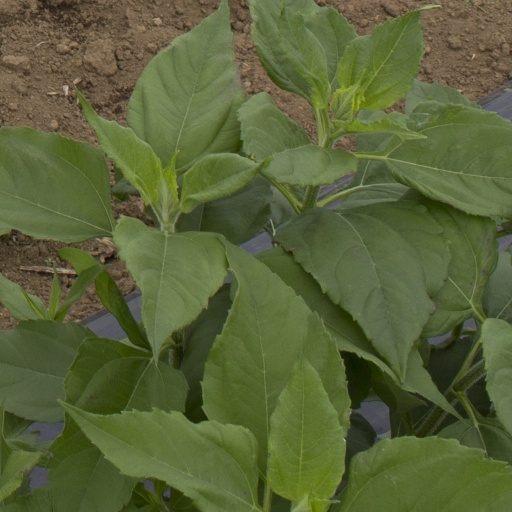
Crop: Jerusalem artichoke